Neptali Gonzales II

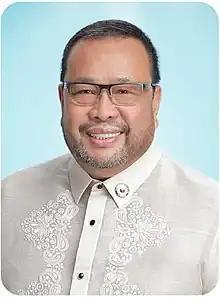
Portrait during the 19th Congress

Neptali "Boyet" Medina Gonzales II (born August 29, 1954) is a Filipino politician who previously served as the Representative of Mandaluyong's Lone District in the 10th, 11th, 12th, 14th, 15th, 16th, 18th, and 19th Congress. He was also one of the House Deputy Speakers during the entire 18th Congress and has been the House Majority Leader from 2001 to 2004 and again from 2010 to 2016.